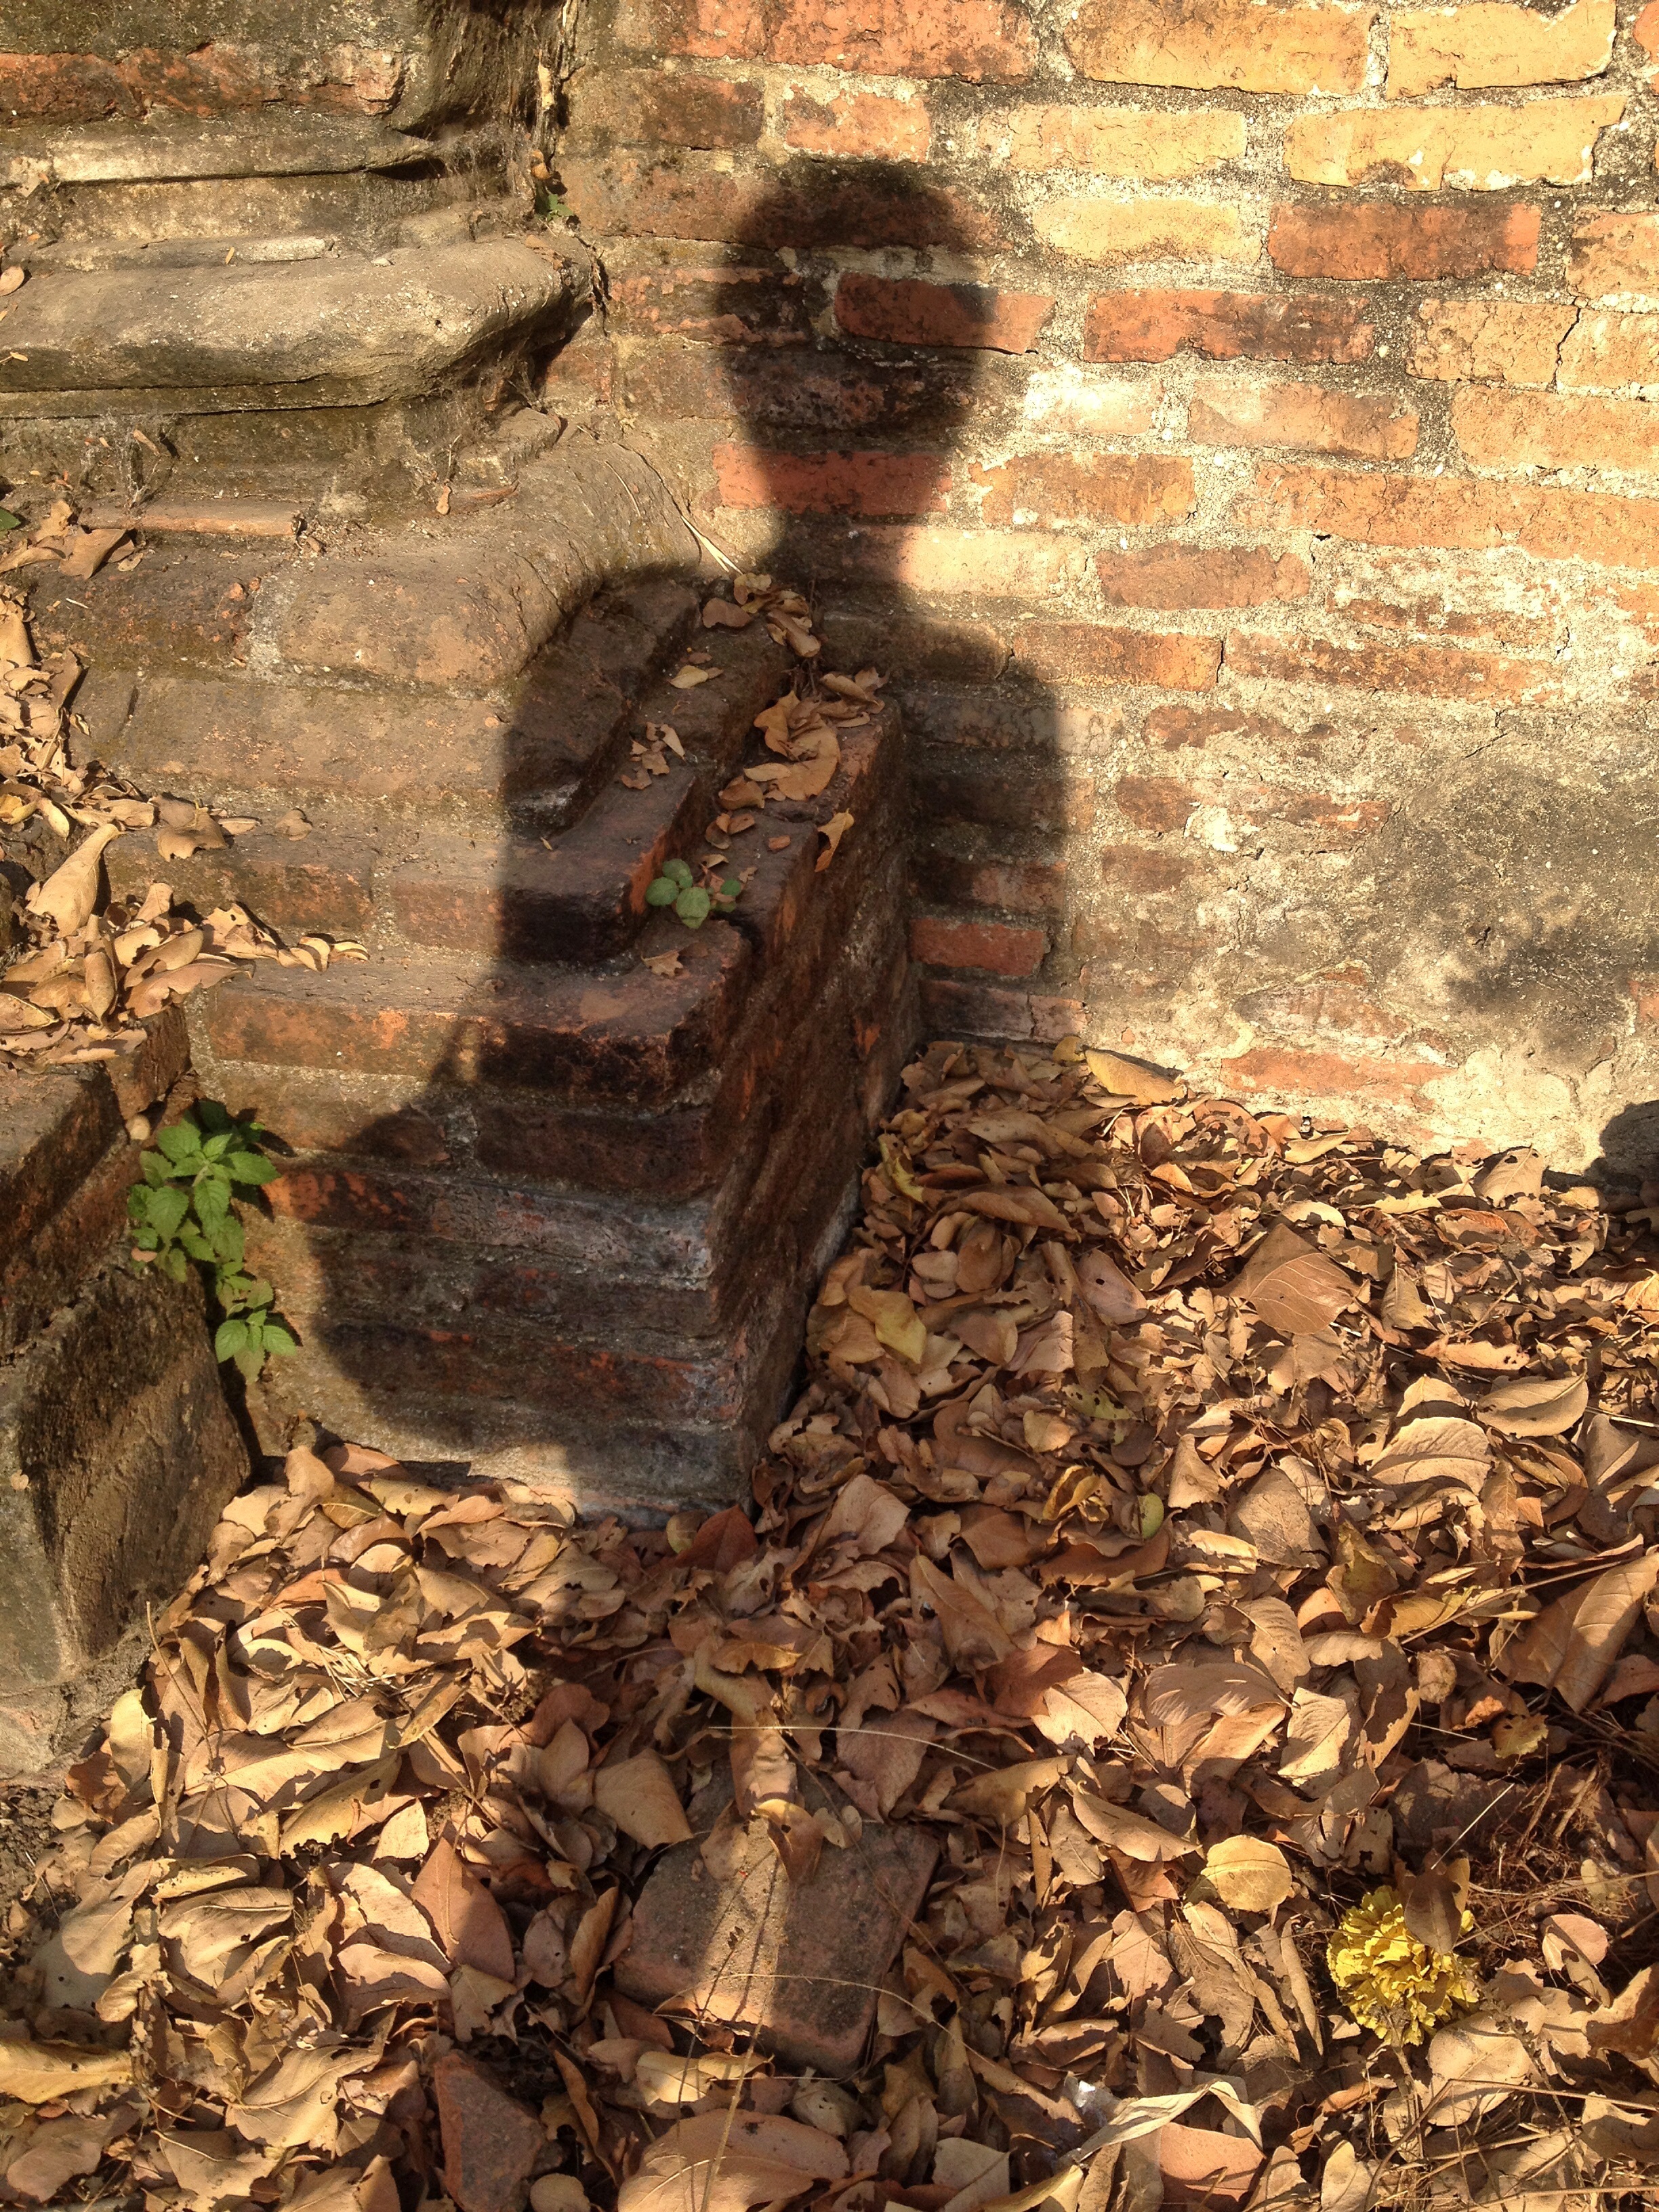
rock, wood, fall, shade, wall, autumn, shadow, terrain, geology, temple, ruins, image, autumn leaves, ancient history, shadow man